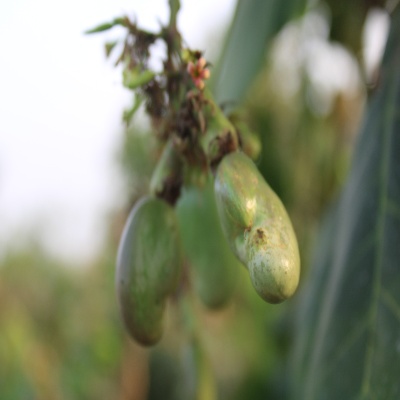
Crop: Cashew
Condition: healthy